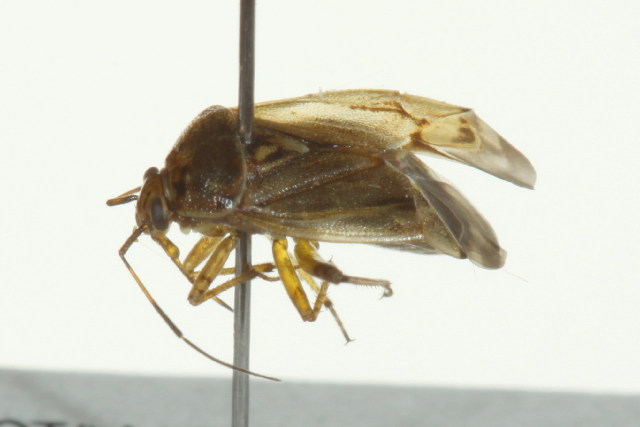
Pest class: lygus_bug